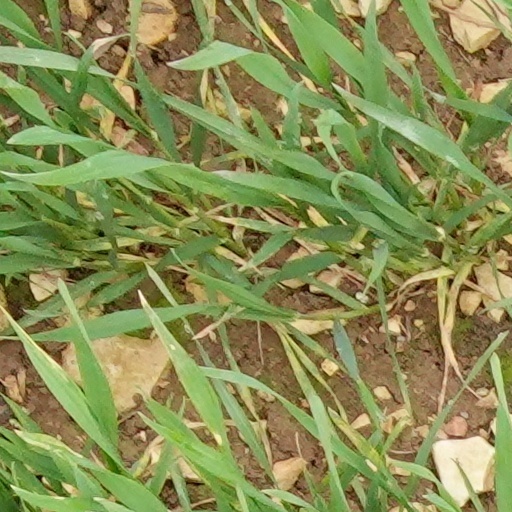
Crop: wheat